Frobenius Institute

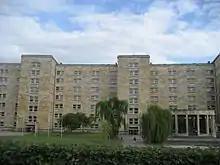
IG Farben Building in Frankfurt, where the Frobenius Institute is located

The Frobenius Institute (Frobenius-Institut; originally: Forschungsinstitut für Kulturmorphologie) is Germany's oldest anthropological research institute. Founded in 1925, it is named after Leo Frobenius. The institution is located at Gruneburgplatz 1 in Frankfurt am Main. An autonomous organization, it is associated with the Johann Wolfgang Goethe University, and works in collaboration with two other organizations, the Institut für Ethnologie, and the Museum der Weltkulturen. It carries out ethnological and historical research. Originally established in Munich and known as the Forschungsinstitut fur Kulturmorphologie, it was renamed by Adolf Ellegard Jensen, its director after the 1938 death of Frobenius.